Catholic Church in England and Wales

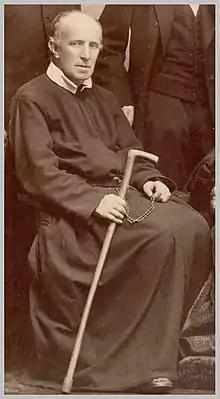
The Venerable Bernard Łubieński CSsR, c. 1900

In 1837, James Arundell, 10th Baron Arundell of Wardour, bequeathed to Stonyhurst the Arundel Library, which contained the vast Arundel family collection, including some of the school's most important books and manuscripts such as a Shakespeare "First Folio" and a manuscript copy of Froissart's "Chronicles", looted from the body of a dead Frenchman after the Battle of Agincourt. Yet Catholic recusants as a whole remained a small group, except where they stayed the majority religion in various pockets, notably in rural Lancashire and Cumbria, or were part of the Catholic aristocracy and squirearchy. Finally, the famous recusant Maria Fitzherbert, who during this period secretly married the Prince of Wales, prince regent, and future George IV in 1785. The British Constitution, however, did not accept it and George IV later moved on. Cast aside by the establishment, she was adopted by the town of Brighton, whose citizens, both Catholic and Protestant, called her "Mrs. Prince". According to journalist Richard Abbott, "Before the town had a [Catholic] church of its own, she had a priest say Mass at her own house, and invited local Catholics", suggesting the recusants of Brighton were not very undiscovered.